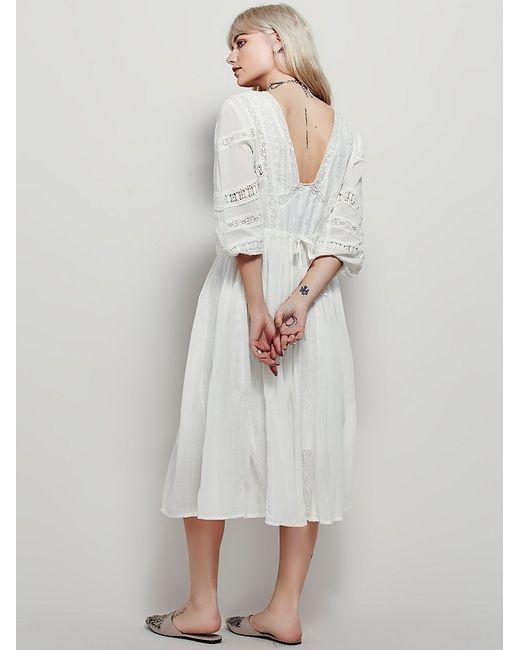
kurzes weißes Kleid, um an den Strand zu gehen